Zinc white

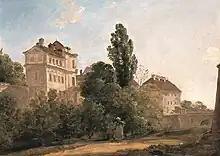
Johann Georg von Dills, "Triva Castle," 1797. An early example of zinc white's use in painting

Zinc white is an inorganic pigment composed of zinc oxide that has been used by painters since the late eighteenth century. Alongside lead and titanium white, it is among the three most prominent white pigments that are commercially available today. Its primary advantages are its low toxicity (particularly in contrast with lead white) and the cool clarity of its color. It was initially developed in the 1780s by the French chemist and magistrate Louis-Bernard Guyton de Morveau, who struggled to popularize its use. The French Academy of Sciences approved of the invention in 1782, but artists from the French Royal Academy of Painting and Sculpture expressed skepticism. Initially, zinc white pigment was more costly to produce than lead white, but its price diminished as production methods improved over the course of the nineteenth century. While the superior safety of zinc white had been established by the end of the eighteenth century, manufacturers of lead white downplayed these differences, and lead continued to dominate the market for white paint until the early twentieth century.